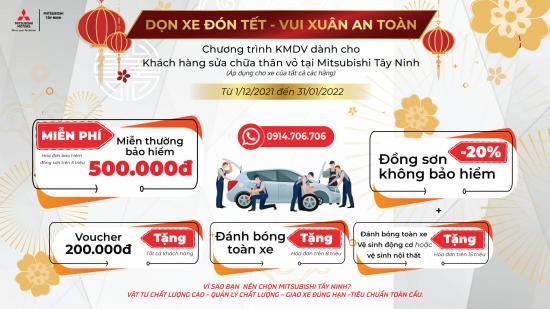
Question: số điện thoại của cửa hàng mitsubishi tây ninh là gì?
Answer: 0914706706